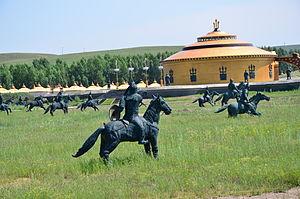
Le xian autonome mandchou de Fengning est un district administratif de la province du Hebei, en Chine. Il est placé sous la juridiction de la ville-préfecture de Chengde.